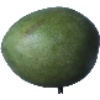
Label: Mango 1